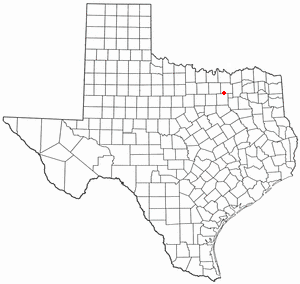
Plano (Texas)
Planos beliggenhed i Texas
Plano er en amerikansk by i staten Texas. I 2000 havde byen et indbyggertal på 222.030.